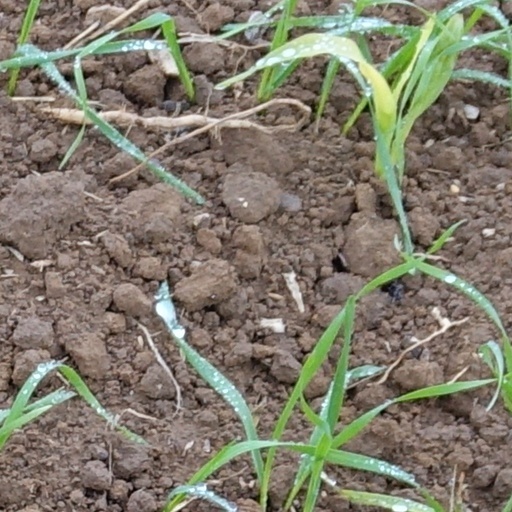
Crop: wheat